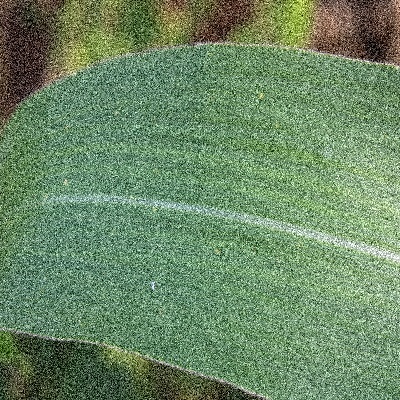
Label: Corn_(Maize)___Leaf_Spot